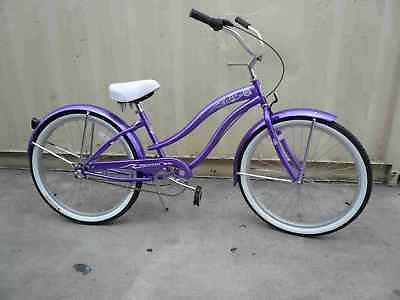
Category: bicycle